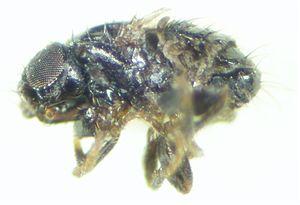
Les Carnidae sont une famille de diptères brachycères.